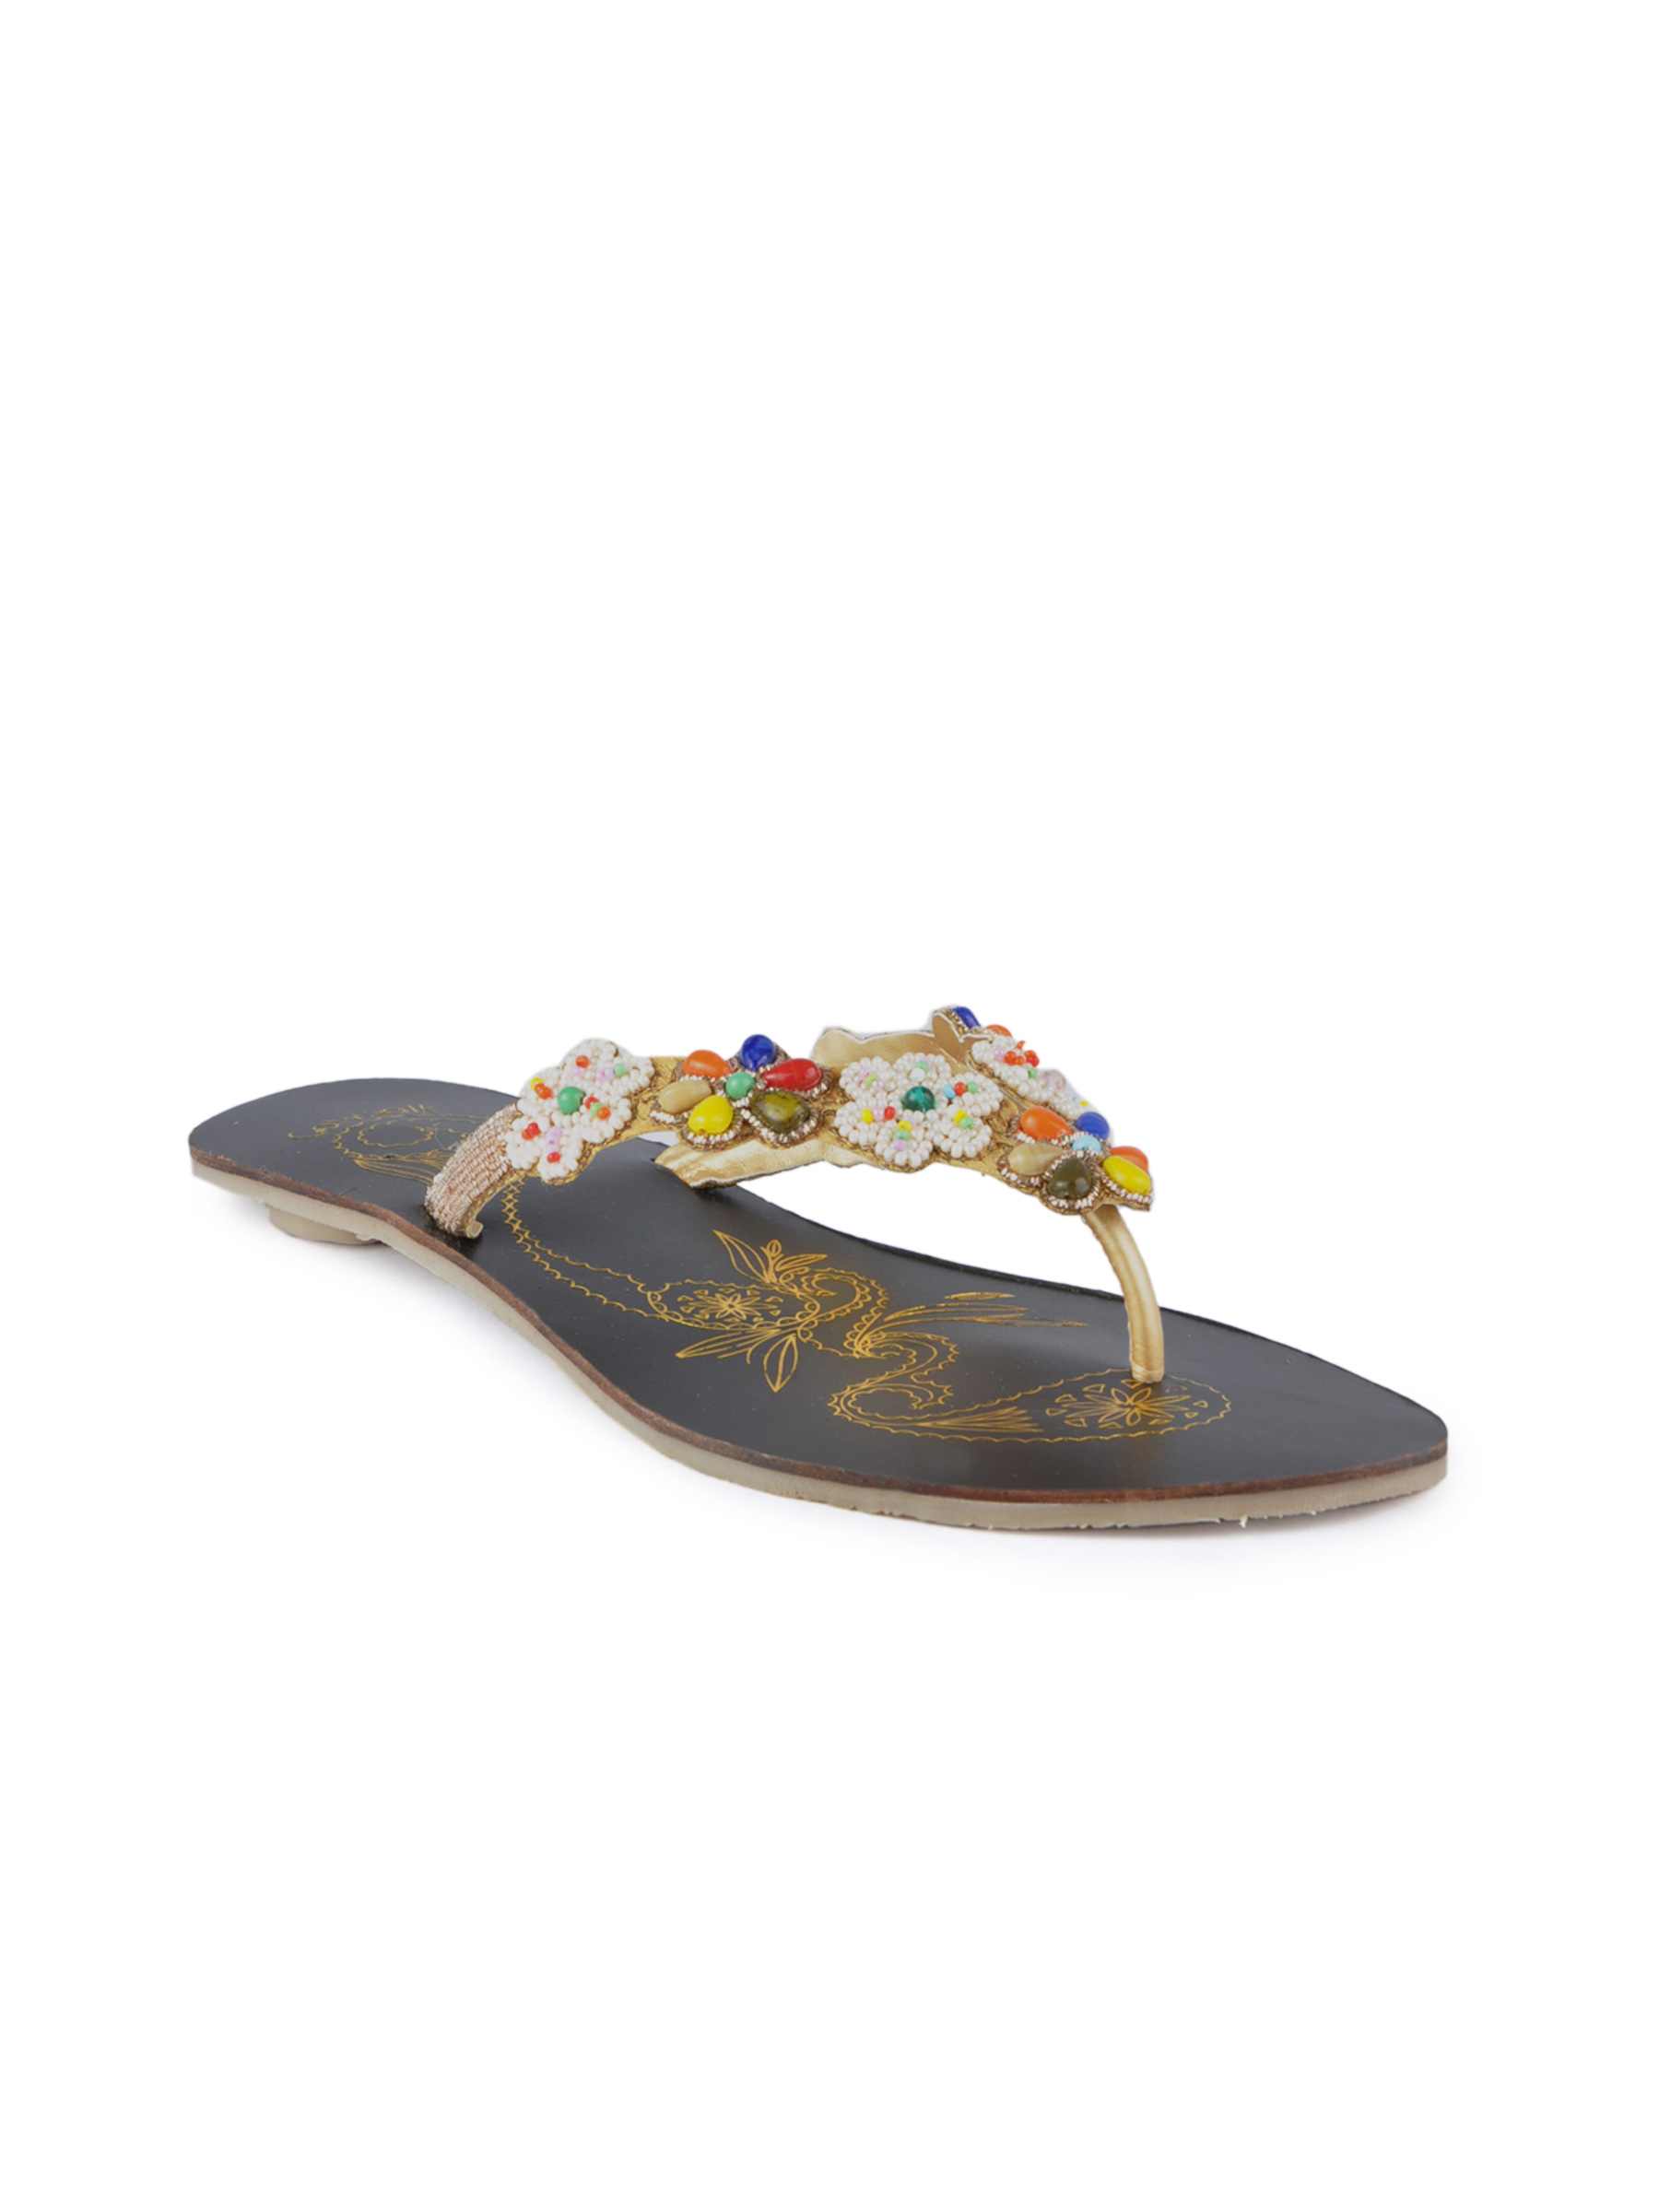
Catwalk Women Casual Brown Flats
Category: Footwear / Shoes / Heels
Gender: Women
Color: Brown
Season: Winter 2015
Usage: Casual